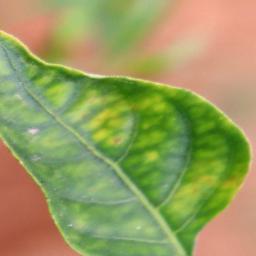
Label: nutritional